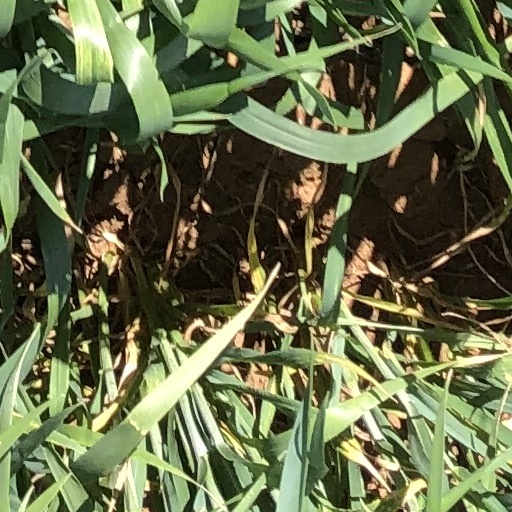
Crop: wheat